Solo (2011 film)

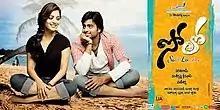

Solo is a 2011 Telugu-language romantic family drama film written and directed by Parasuram. The film features Nara Rohit and Nisha Agarwal in the lead roles. The film featured music by Mani Sharma. It was remade in Oriya as "Haata Dhari Chaaluthaa" with Anubhav Mohanty and Varsha Priyadarshini.